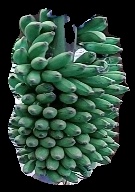
Variety: elakki-bale
Grade: grade1